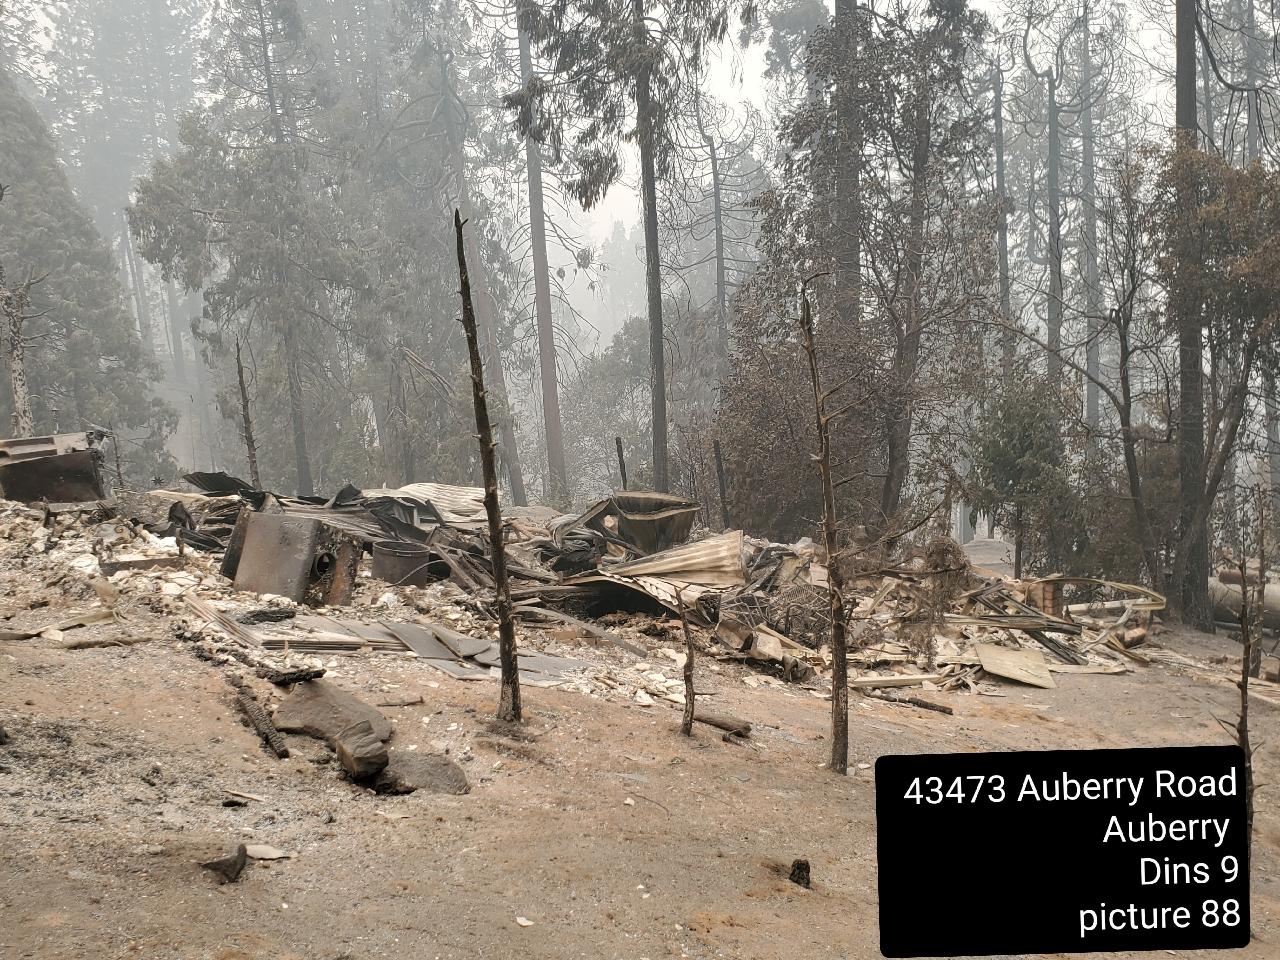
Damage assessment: destroyed